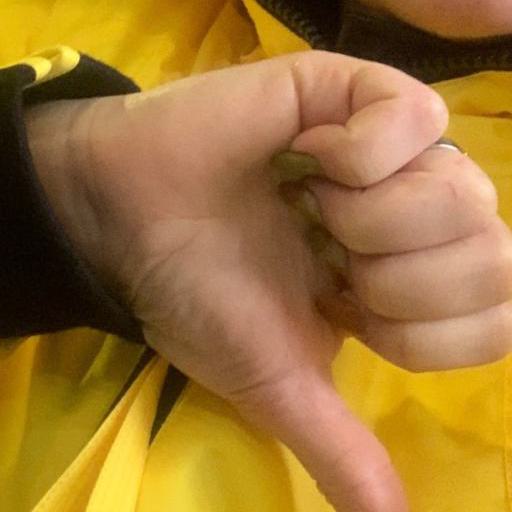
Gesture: dislike